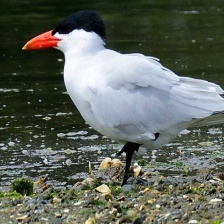
Species: CASPIAN TERN
Scientific name: HYDROPROGNE CASPIA